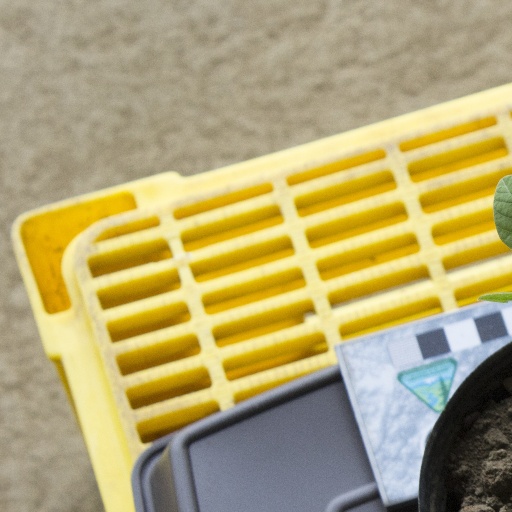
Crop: soybean